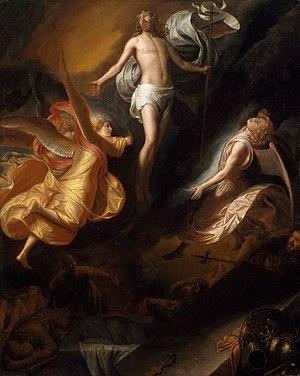
Clément de Rome est le 4ᵉ pape de l'Église catholique, de l'an 92 à l'an 99, et, chronologiquement, le premier Père apostolique, auteur d'une importante lettre apostolique adressée, à la fin du Iᵉʳ siècle par l'Église de Rome à celle de Corinthe. Il est essentiellement connu par cette lettre et par les divers témoignages le concernant.